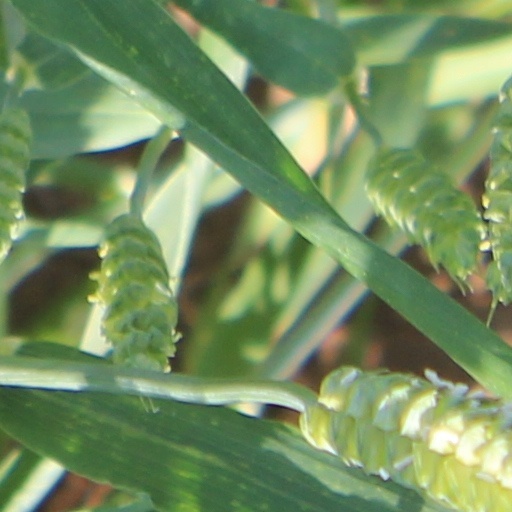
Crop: wheat